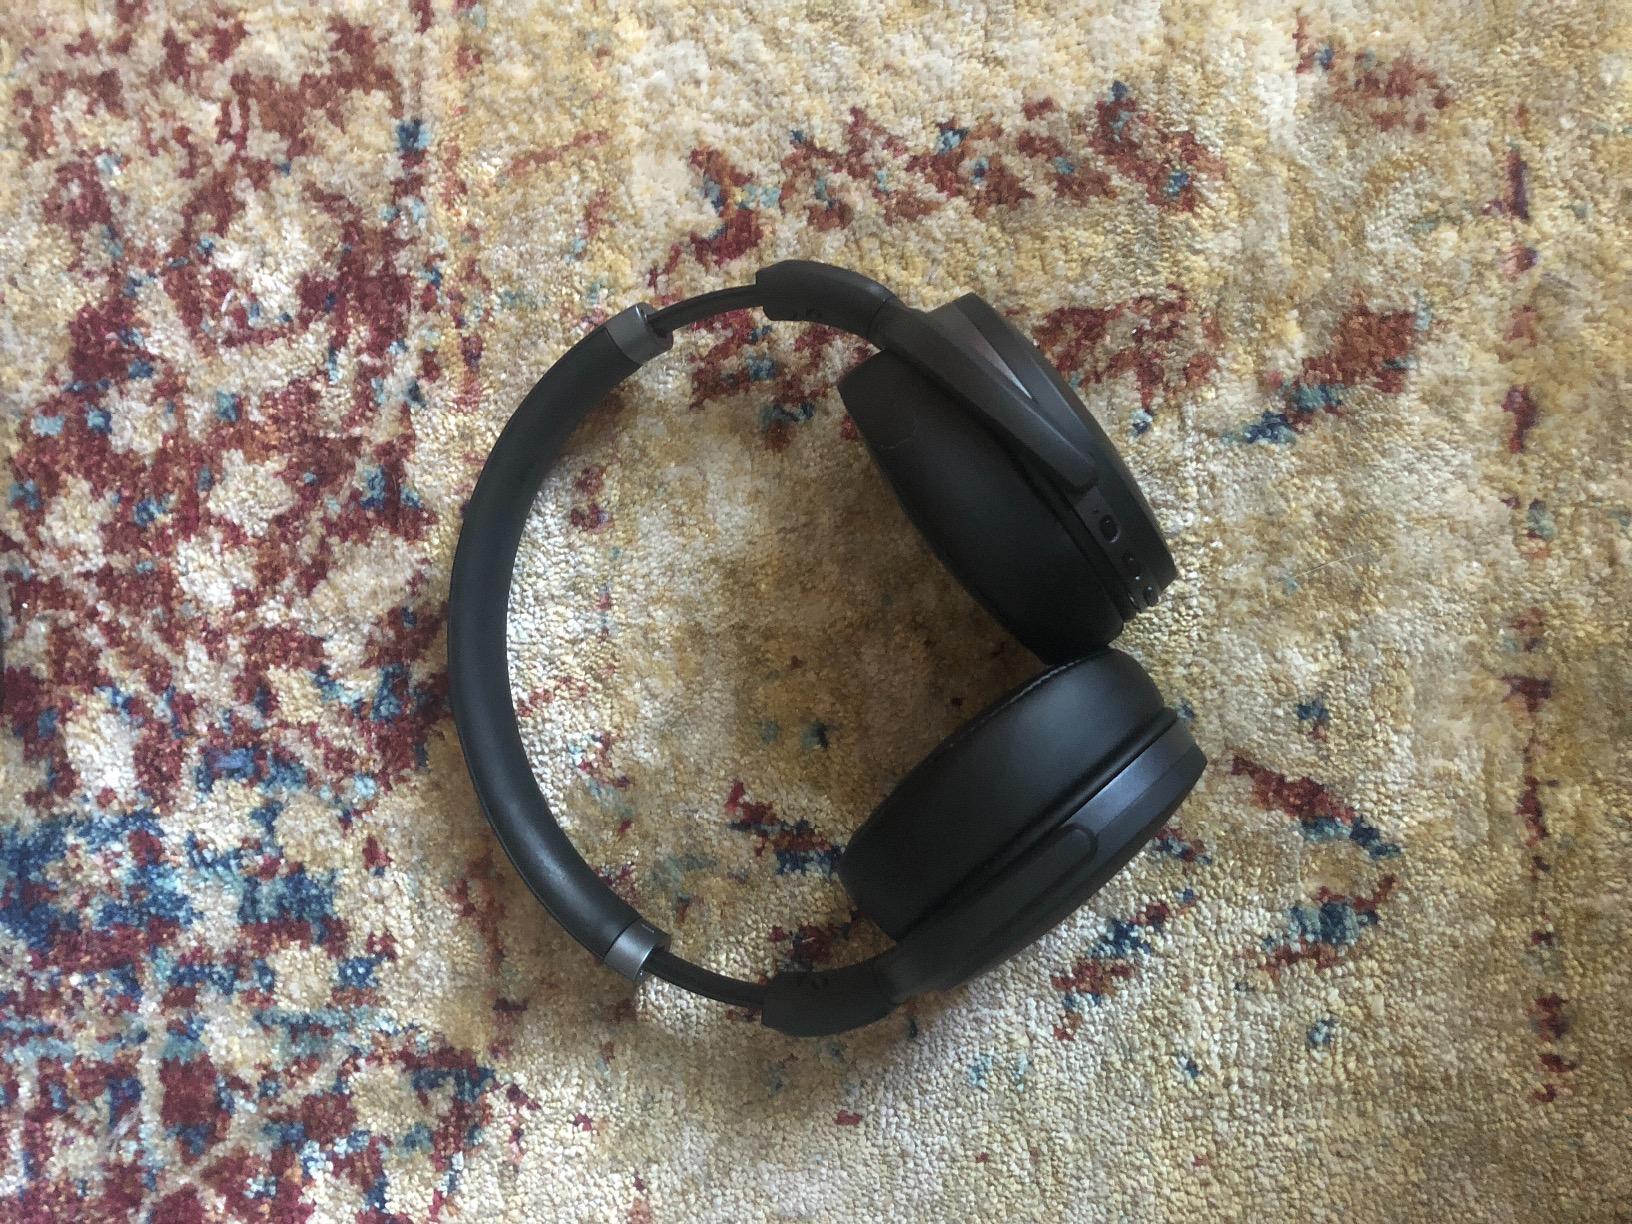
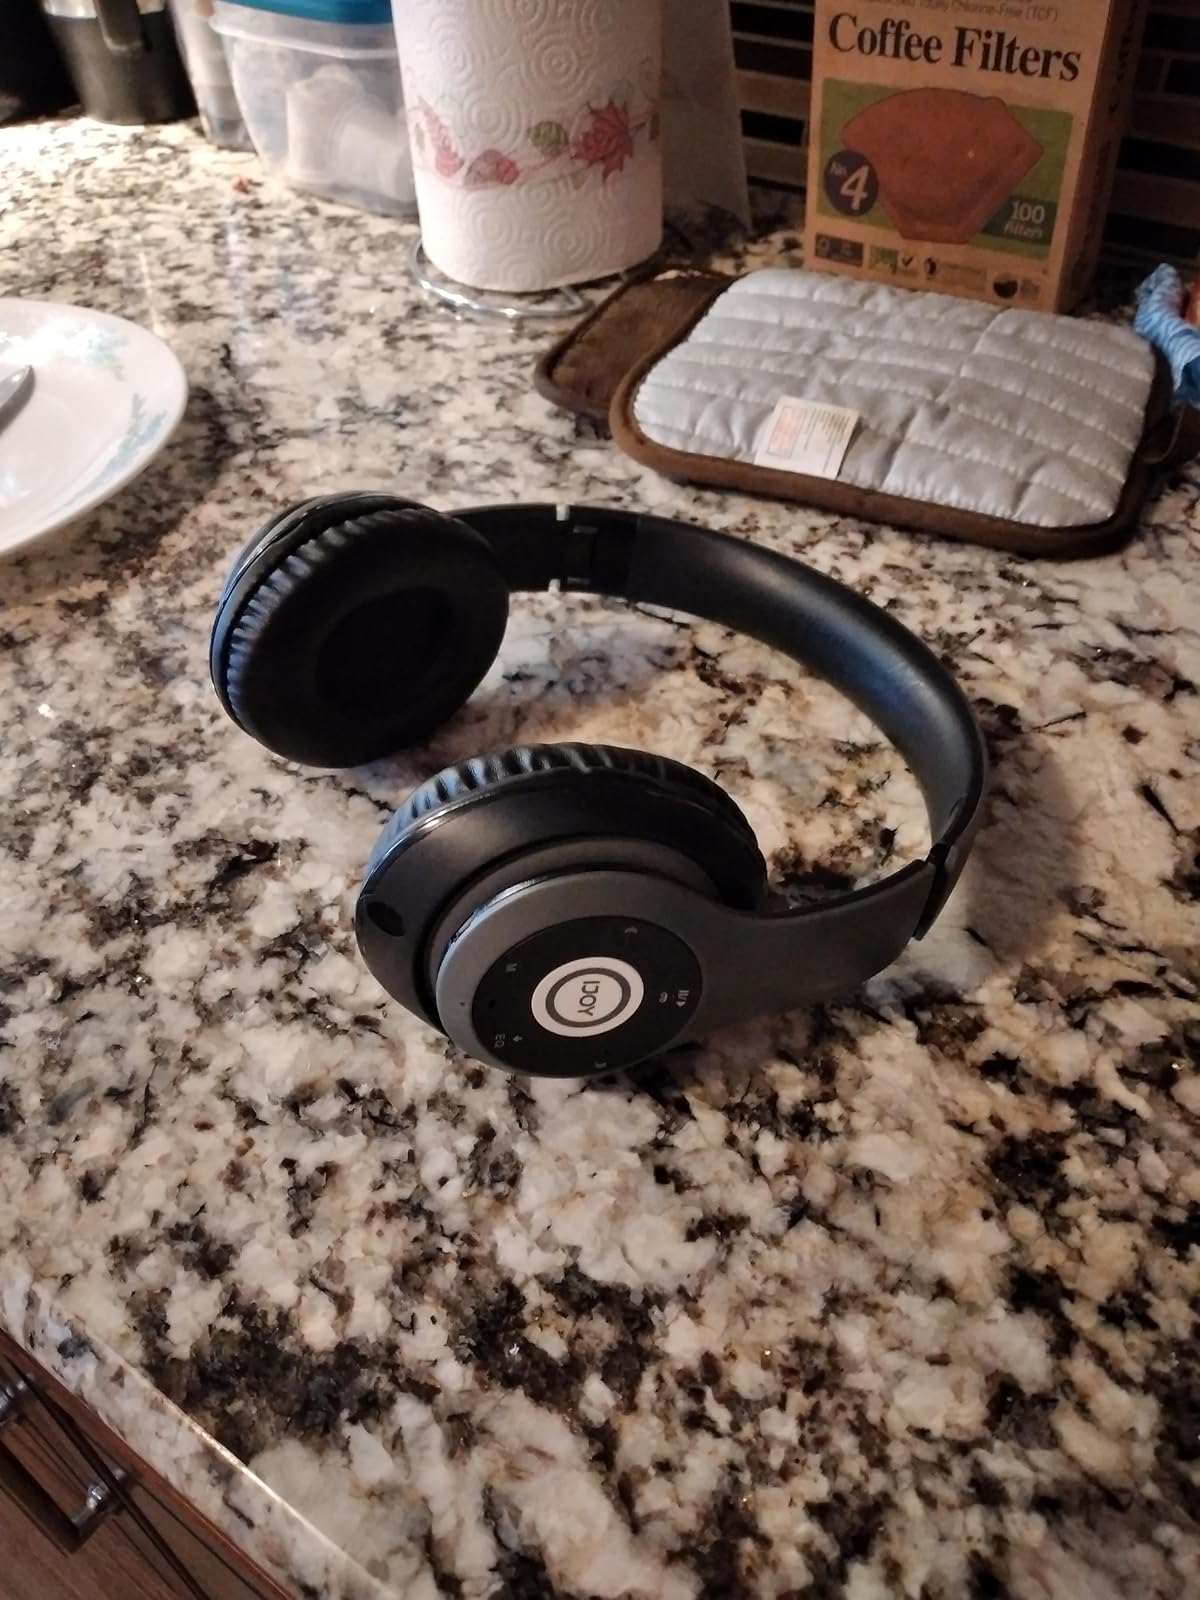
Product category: headphones
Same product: no